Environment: real
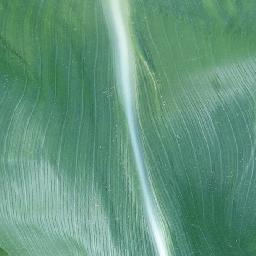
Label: healthy